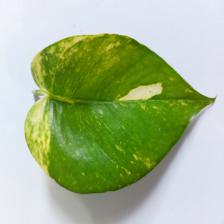
Label: Healthy